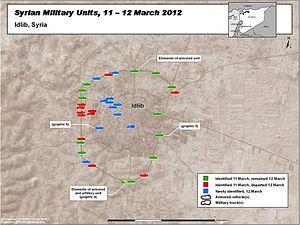
La bataille d'Idleb est une bataille de la guerre civile syrienne, Idleb est une ville importante de Syrie située au nord du pays, l'attaque débute le 10 mars 2012 lorsque l'armée tente de reprendre plusieurs bastions rebelles à travers le pays, après trois jours de combats, l'armée reprend le contrôle de la ville.